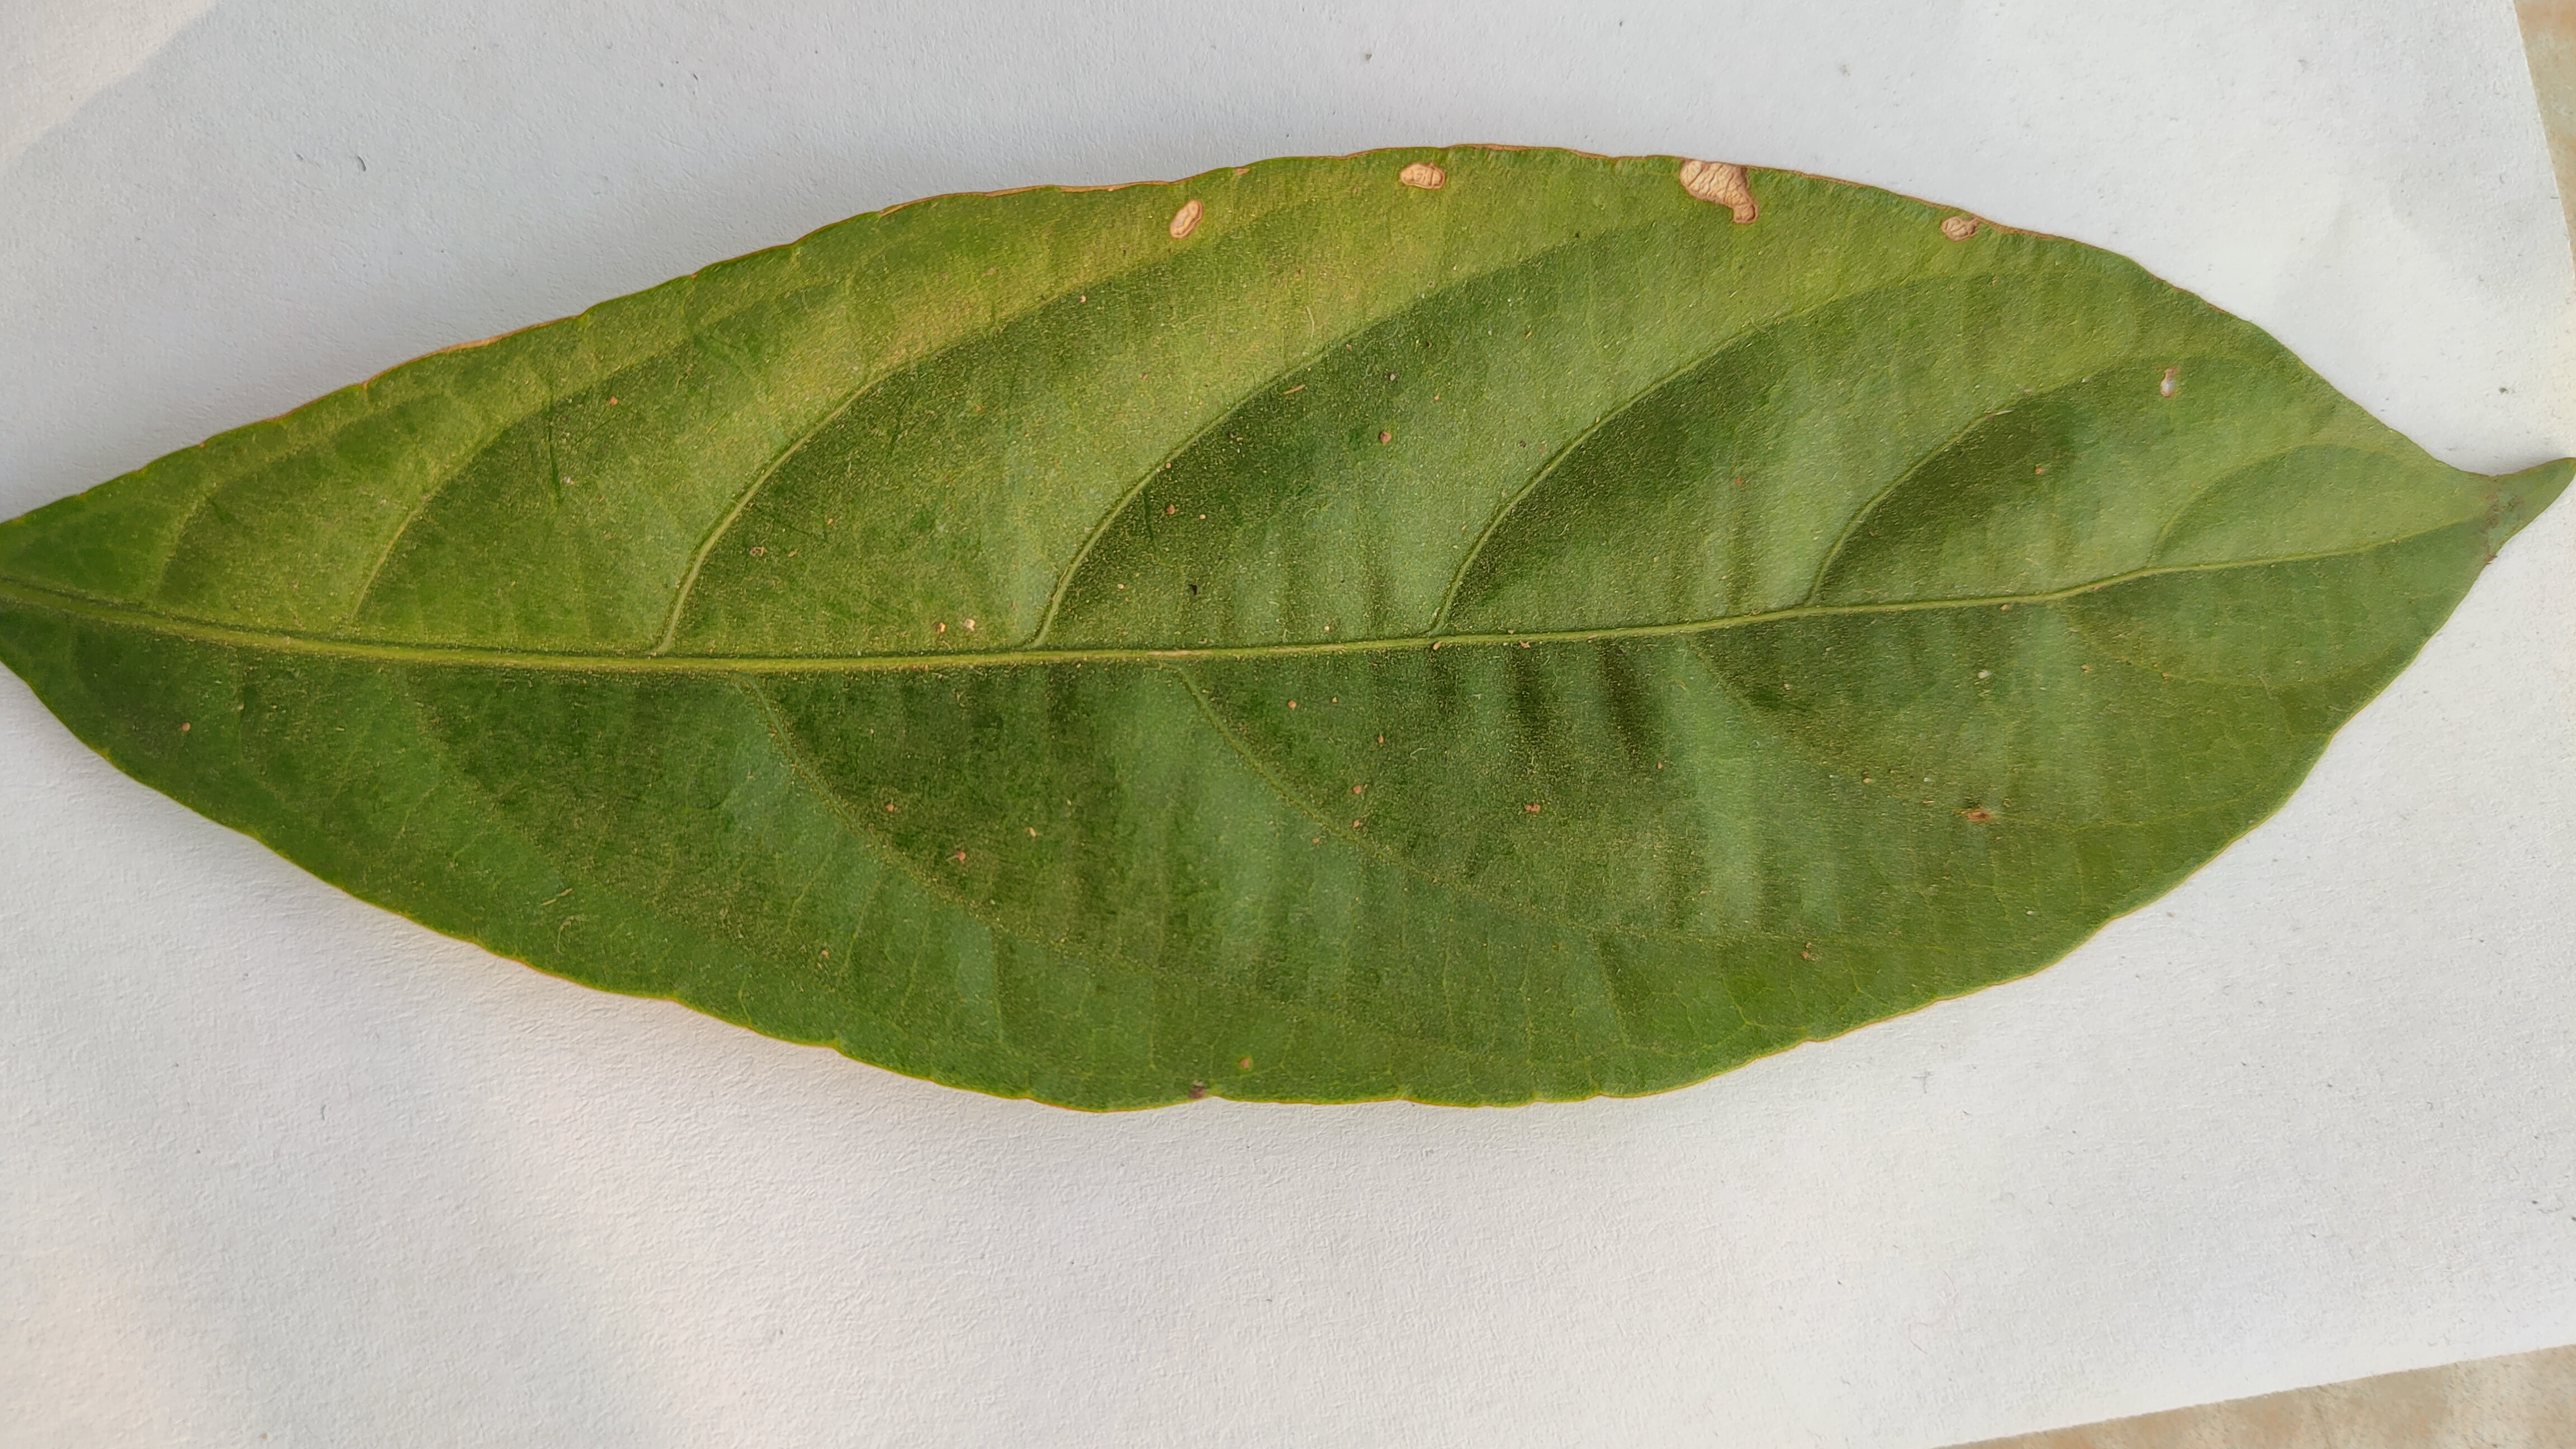
Leaf variety: Lotkon